Western Museum of Mining & Industry

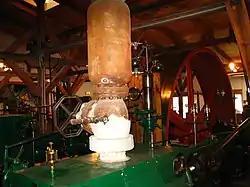
500 hp Corliss steam engine, on display in the museum

The Western Museum of Mining & Industry is a museum at 225 North Gate Boulevard in Colorado Springs, Colorado, dedicated to the mining history and industrial technology of the western United States. The museum was founded in 1970, and has been accredited by the American Alliance of Museums since 1979. It is open to the public Mondays through Saturdays.